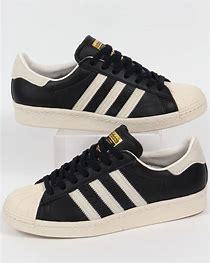
Brand: adidas
Model: Originals Superstar